History of American newspapers

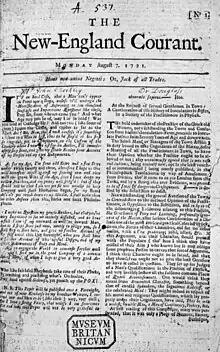
"The New England Courant", the 7 August 1721 front page

It was James Franklin (1697–1735), Benjamin Franklin's older brother, who first made a news sheet something more than a garbled mass of stale items, "taken from the "Gazette" and other Public Prints of London" some six months late. Instead, he launched a third newspaper, "The New England Courant"." His associates were known as the Hell-Fire Club; they succeeded in publishing a distinctive newspaper that annoyed the New England elite while proving entertaining and establishing a kind of literary precedent. Instead of filling the first part of the "Courant" with the tedious conventionalities of governors' addresses to provincial legislatures, James Franklin's club wrote essays and satirical letters modeled on "The Spectator", which first appeared in London ten years earlier. After the more formal introductory paper on some general topic, such as zeal or hypocrisy or honor or contentment, the facetious letters of imaginary correspondents commonly fill the remainder of the "Courant"'s first page. Timothy Turnstone addresses flippant jibes to Justice Nicholas Clodpate in the first extant number of the "Courant". Tom Pen-Shallow quickly follows, with his mischievous little postscript: "Pray inform me whether in your Province Criminals have the Privilege of a Jury." Tom Tram writes from the moon about rumors of a certain "villainous Postmaster". (The "Courant" was always perilously close to legal difficulties and had, besides, a lasting feud with the town postmaster.) Ichabod Henroost complains of a gadding wife. Abigail Afterwit would like to know when the editor of the rival paper, the "Gazette", "intends to have done printing the Carolina Addresses to their Governor, and give his Readers Something in the Room of them, that will be more entertaining." Homespun Jack deplores the fashions in general and small waists in particular. Some of these papers represent native wit, with only a general approach to the model; others are little more than paraphrases of "The Spectator". And sometimes a "Spectator" paper is inserted bodily, with no attempt at paraphrase whatever. They also published poetry, histories, autobiographies, etc.